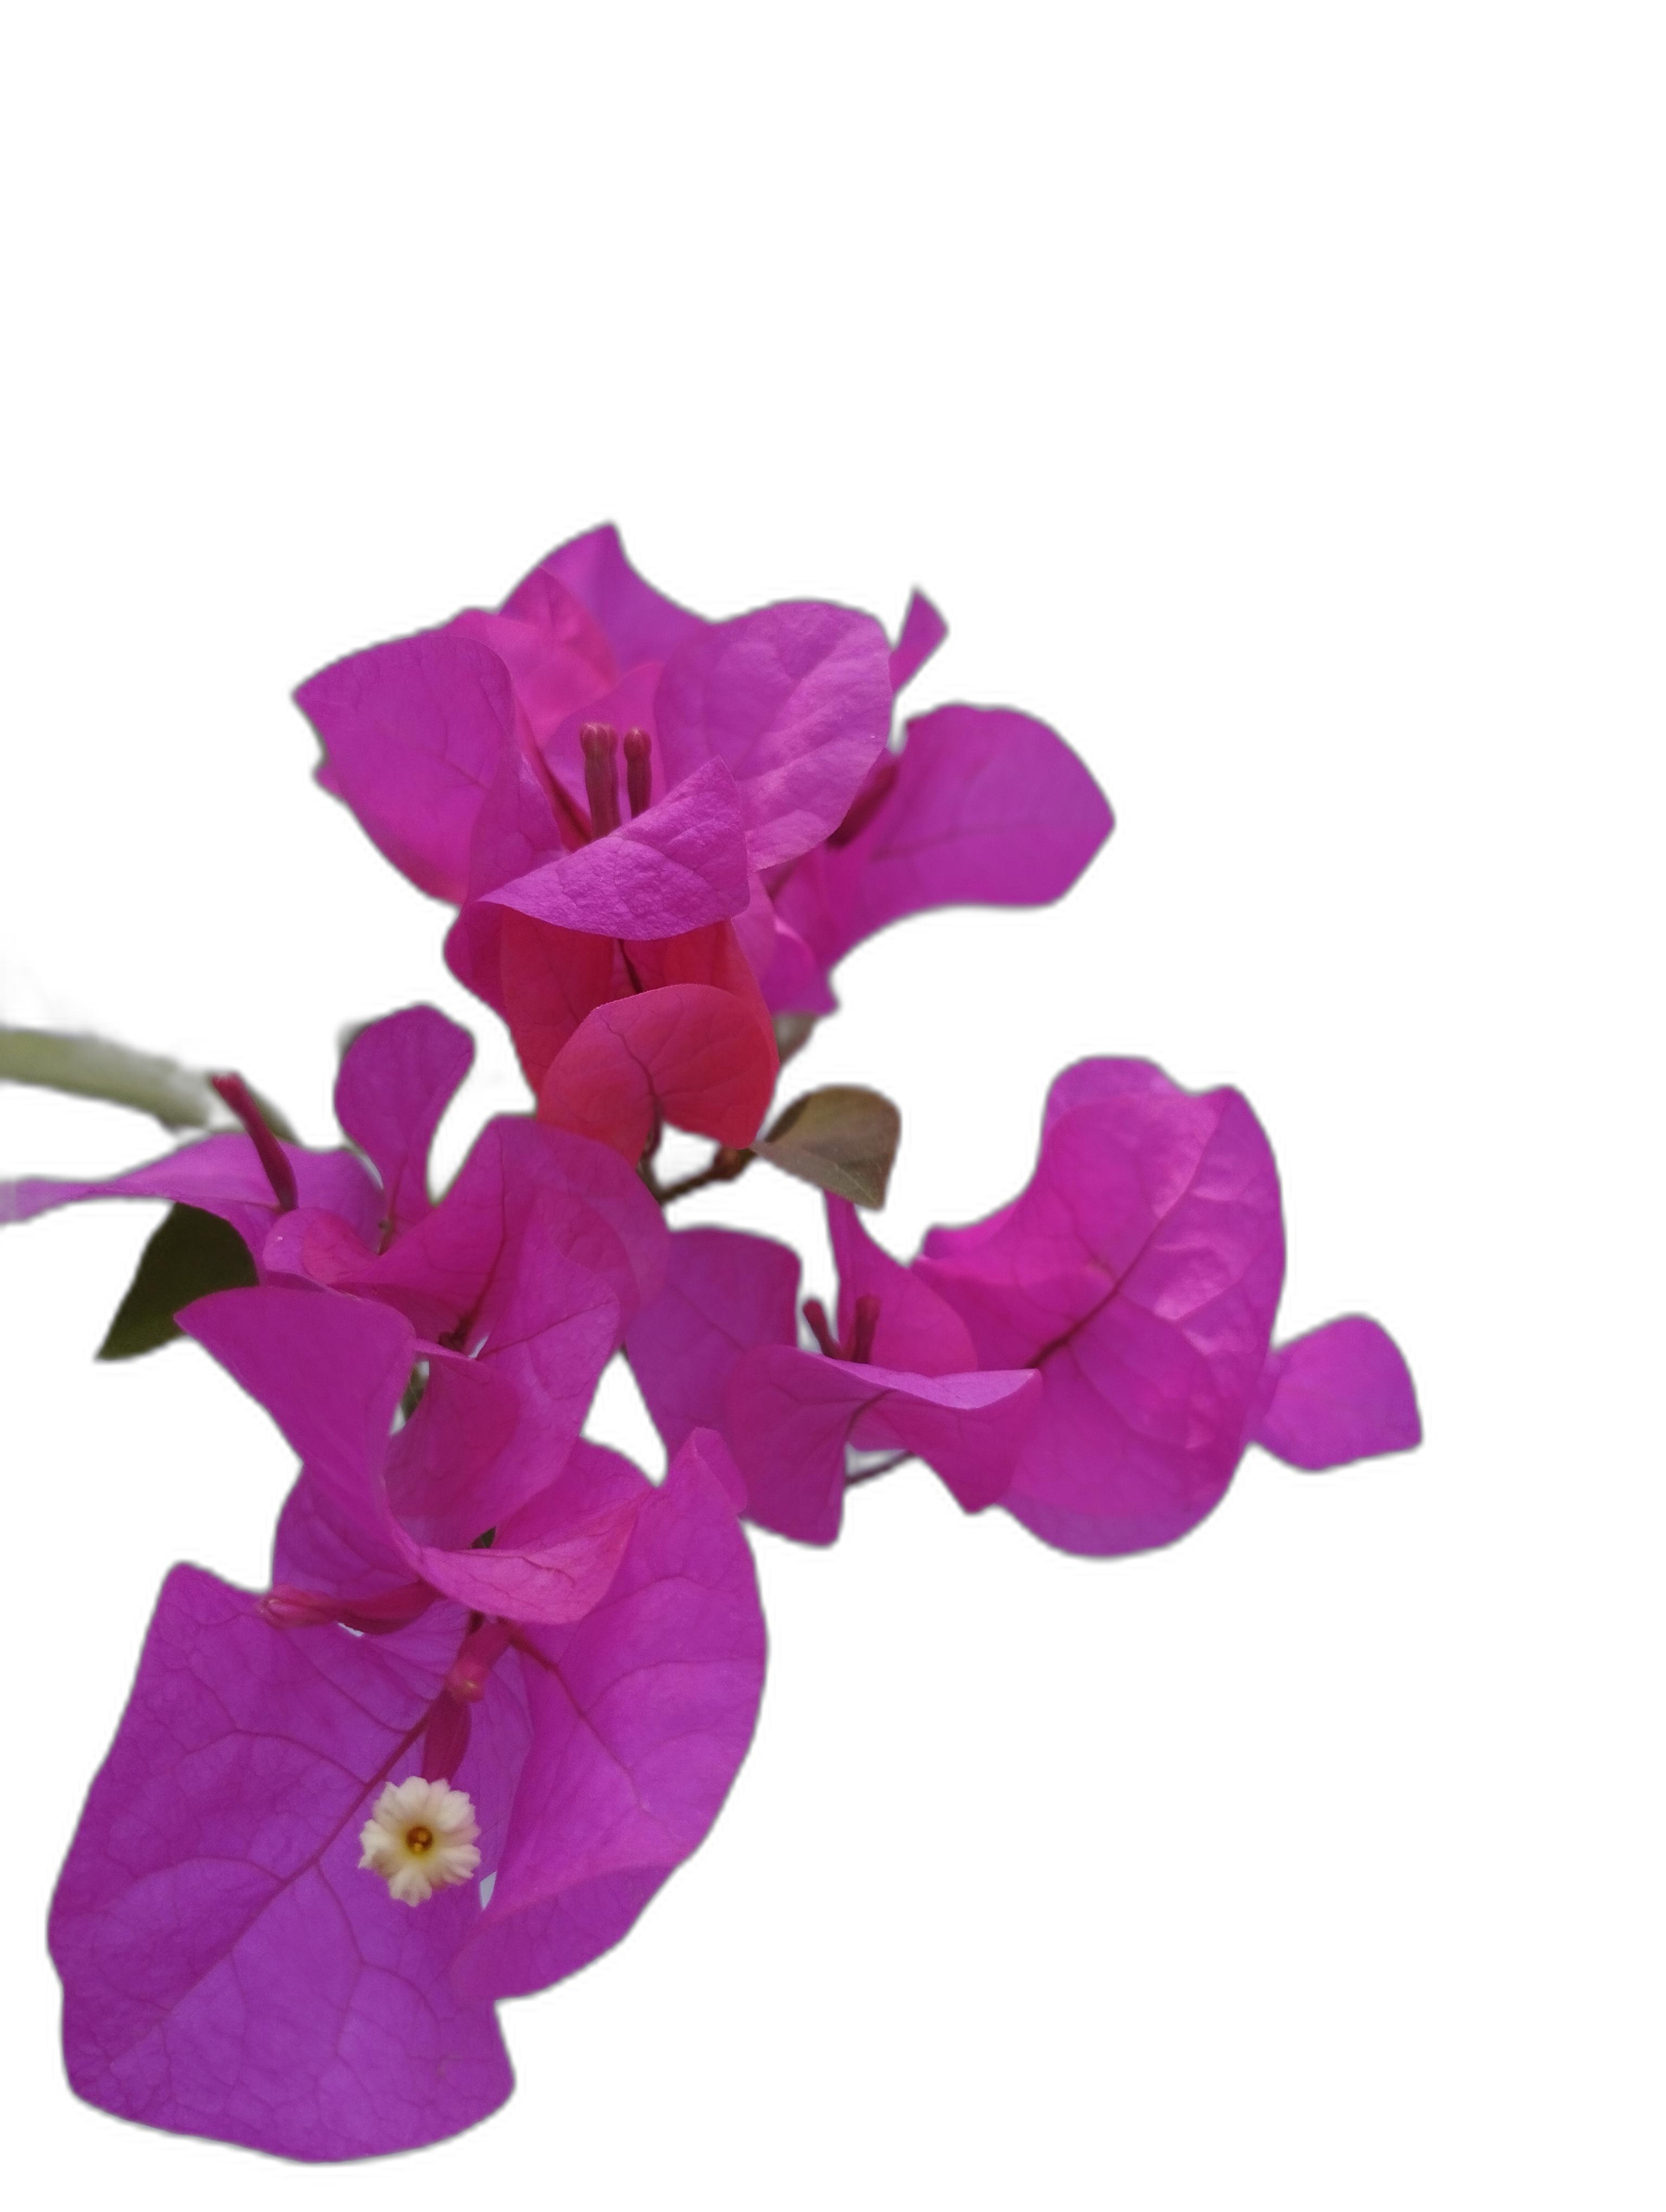
Label: Bougainvillea